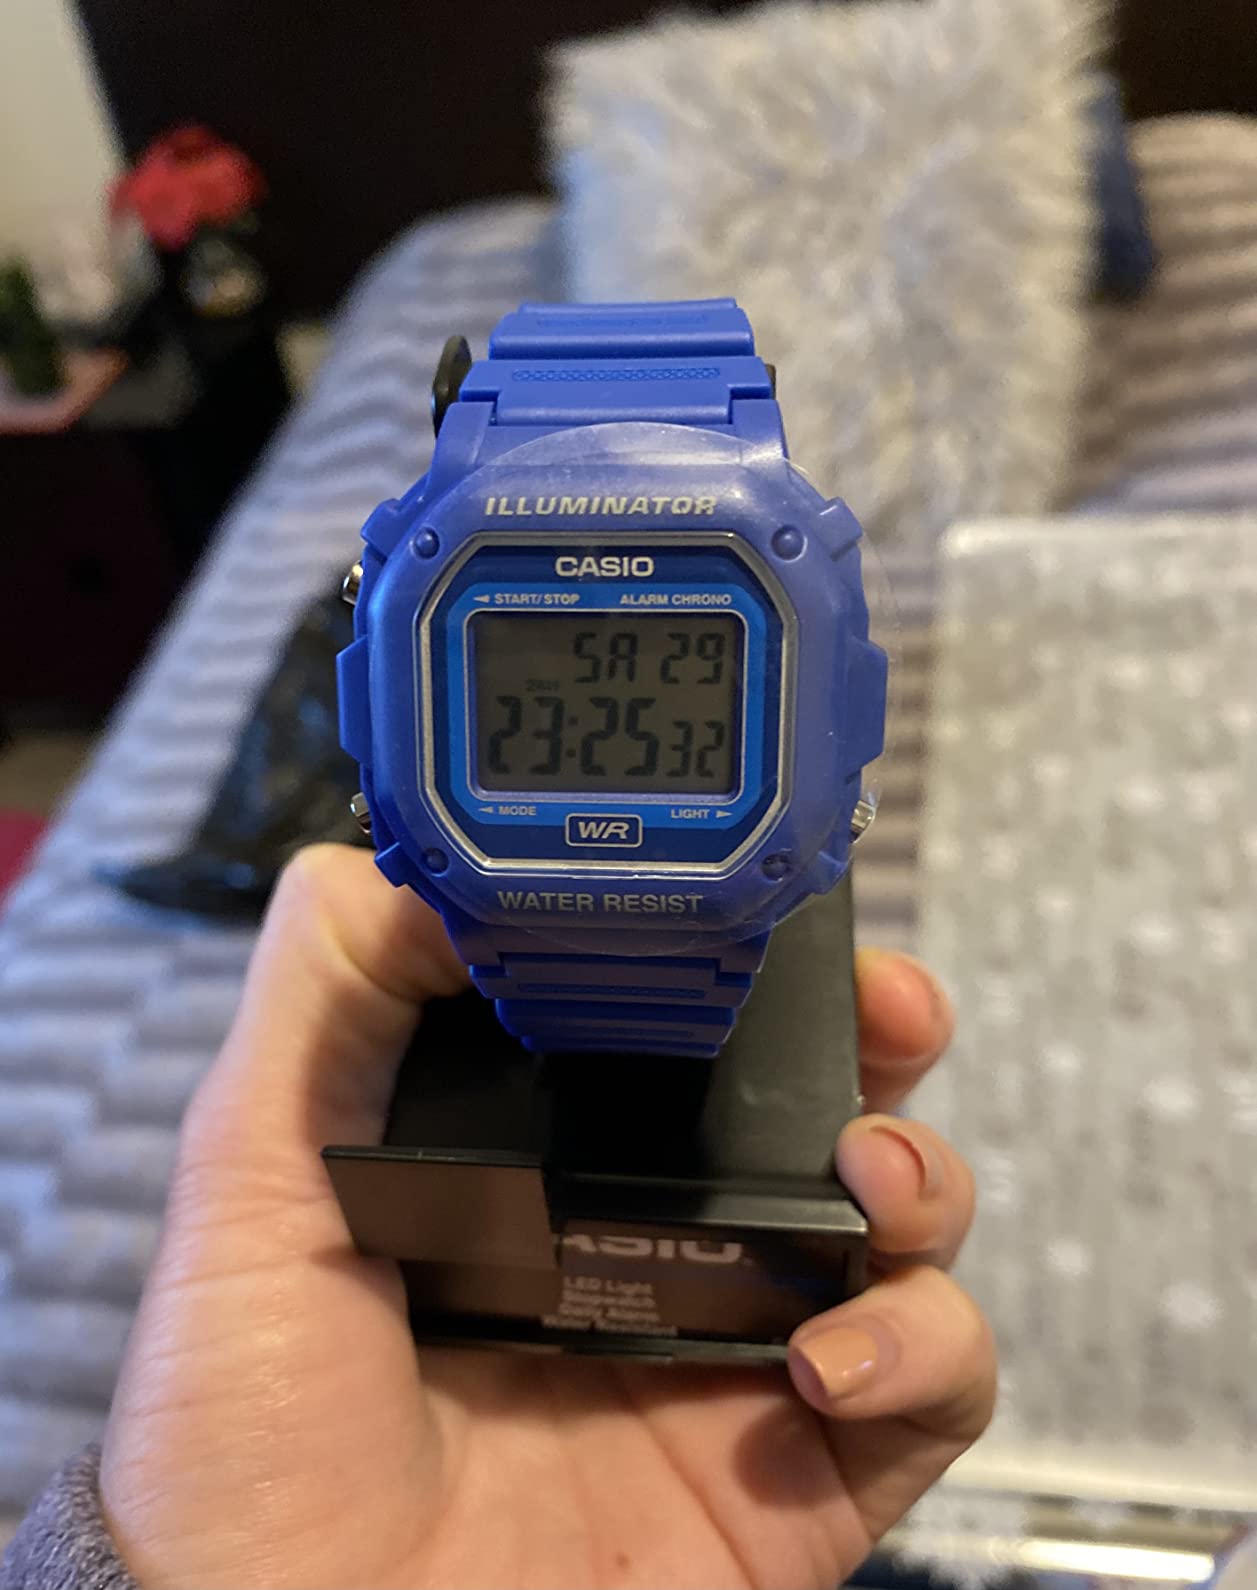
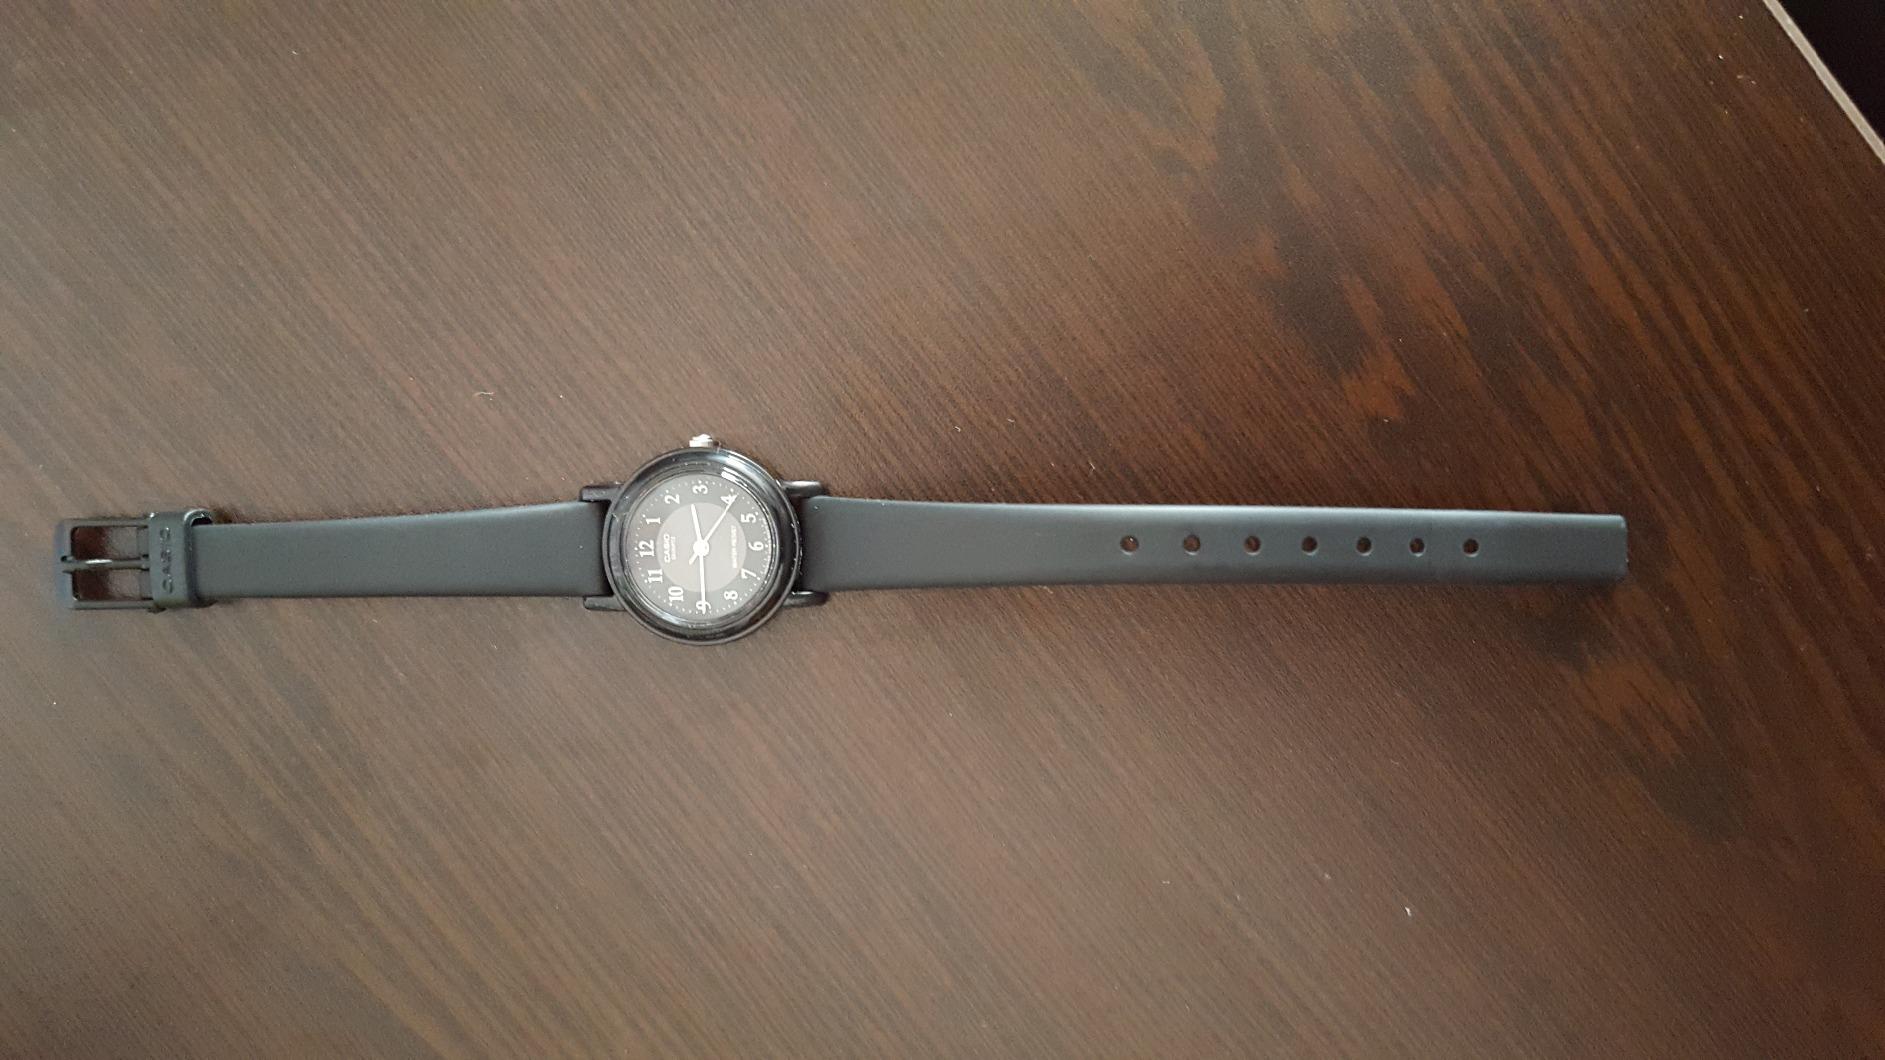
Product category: accessories_watch
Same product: no